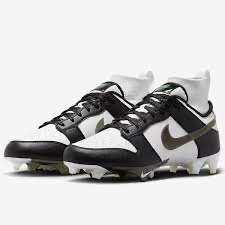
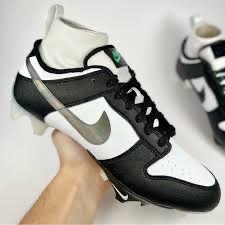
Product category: misc
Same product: yes